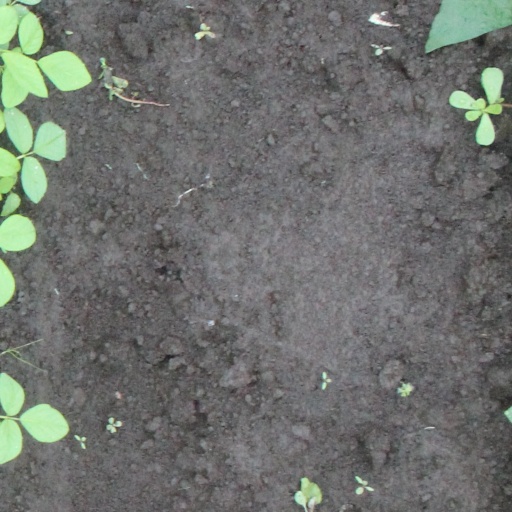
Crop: soybean